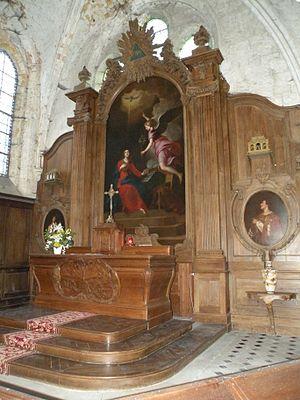
Église Notre-Dame de l'Annonciation d'Allonne - ensemble du maître-autel (autel, tabernacle, retable, trois tableaux, 1re moitié XVIIIe siècle.
L'église Notre-Dame-de-l'Annonciation est une église catholique paroissiale située à Allonne, dans l'Oise, en France. C'est une église à double vaisseau. Sur les six travées que compte chacun, les quatre premières sont gothiques flamboyantes, mais celles du sud, qui constituent le collatéral, environ un quart moins élevées et moins larges que leurs homologues du nord, ont des murs extérieurs partiellement romans. Cependant, les seuls éléments romans bien caractérisés de cette partie de l'église sont l'archivolte et le tympan de l'ancien portail et un contrefort plat au sud. Ce que les parties flamboyantes offrent de remarquable est surtout le grand portail occidental avec son tympan ajouré. Les réseaux des fenêtres évoquent le déambulatoire de l'église Saint-Étienne de Beauvais. À l'intérieur, l'on note les piliers ondulés et les arcs-doubleaux de fort diamètre, et une modénature assez complexe et soignée. Le chœur liturgique actuel est établi dans l'axe du vaisseau du nord. Son style gothique renvoie aux dernières années avant l'éclosion du style rayonnant, et il ne devrait guère être antérieur à 1220. À côté, le chœur roman est également conservé.